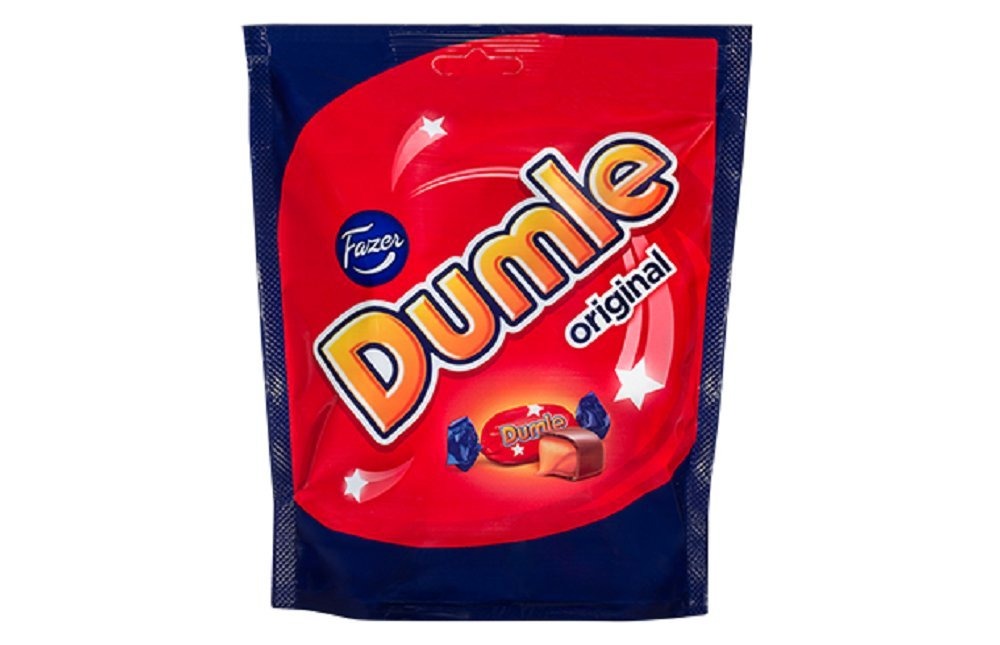
Item Name: Fazer Dumle Original Soft Toffee Covered With Milk Chocolate 220g bag
Bullet Point 1: Soft toffee with milk chocolate
Bullet Point 2: Pack 220g (7.76-ounce)bag
Bullet Point 3: Imported from Finland
Product Description: Dumle Soft Toffee w/Milk Chocolate by Fazer 220g bag. Imported From Finland.
Value: 7.8
Unit: Ounce

Price: 13.89